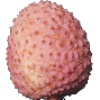
Label: Lychee 1